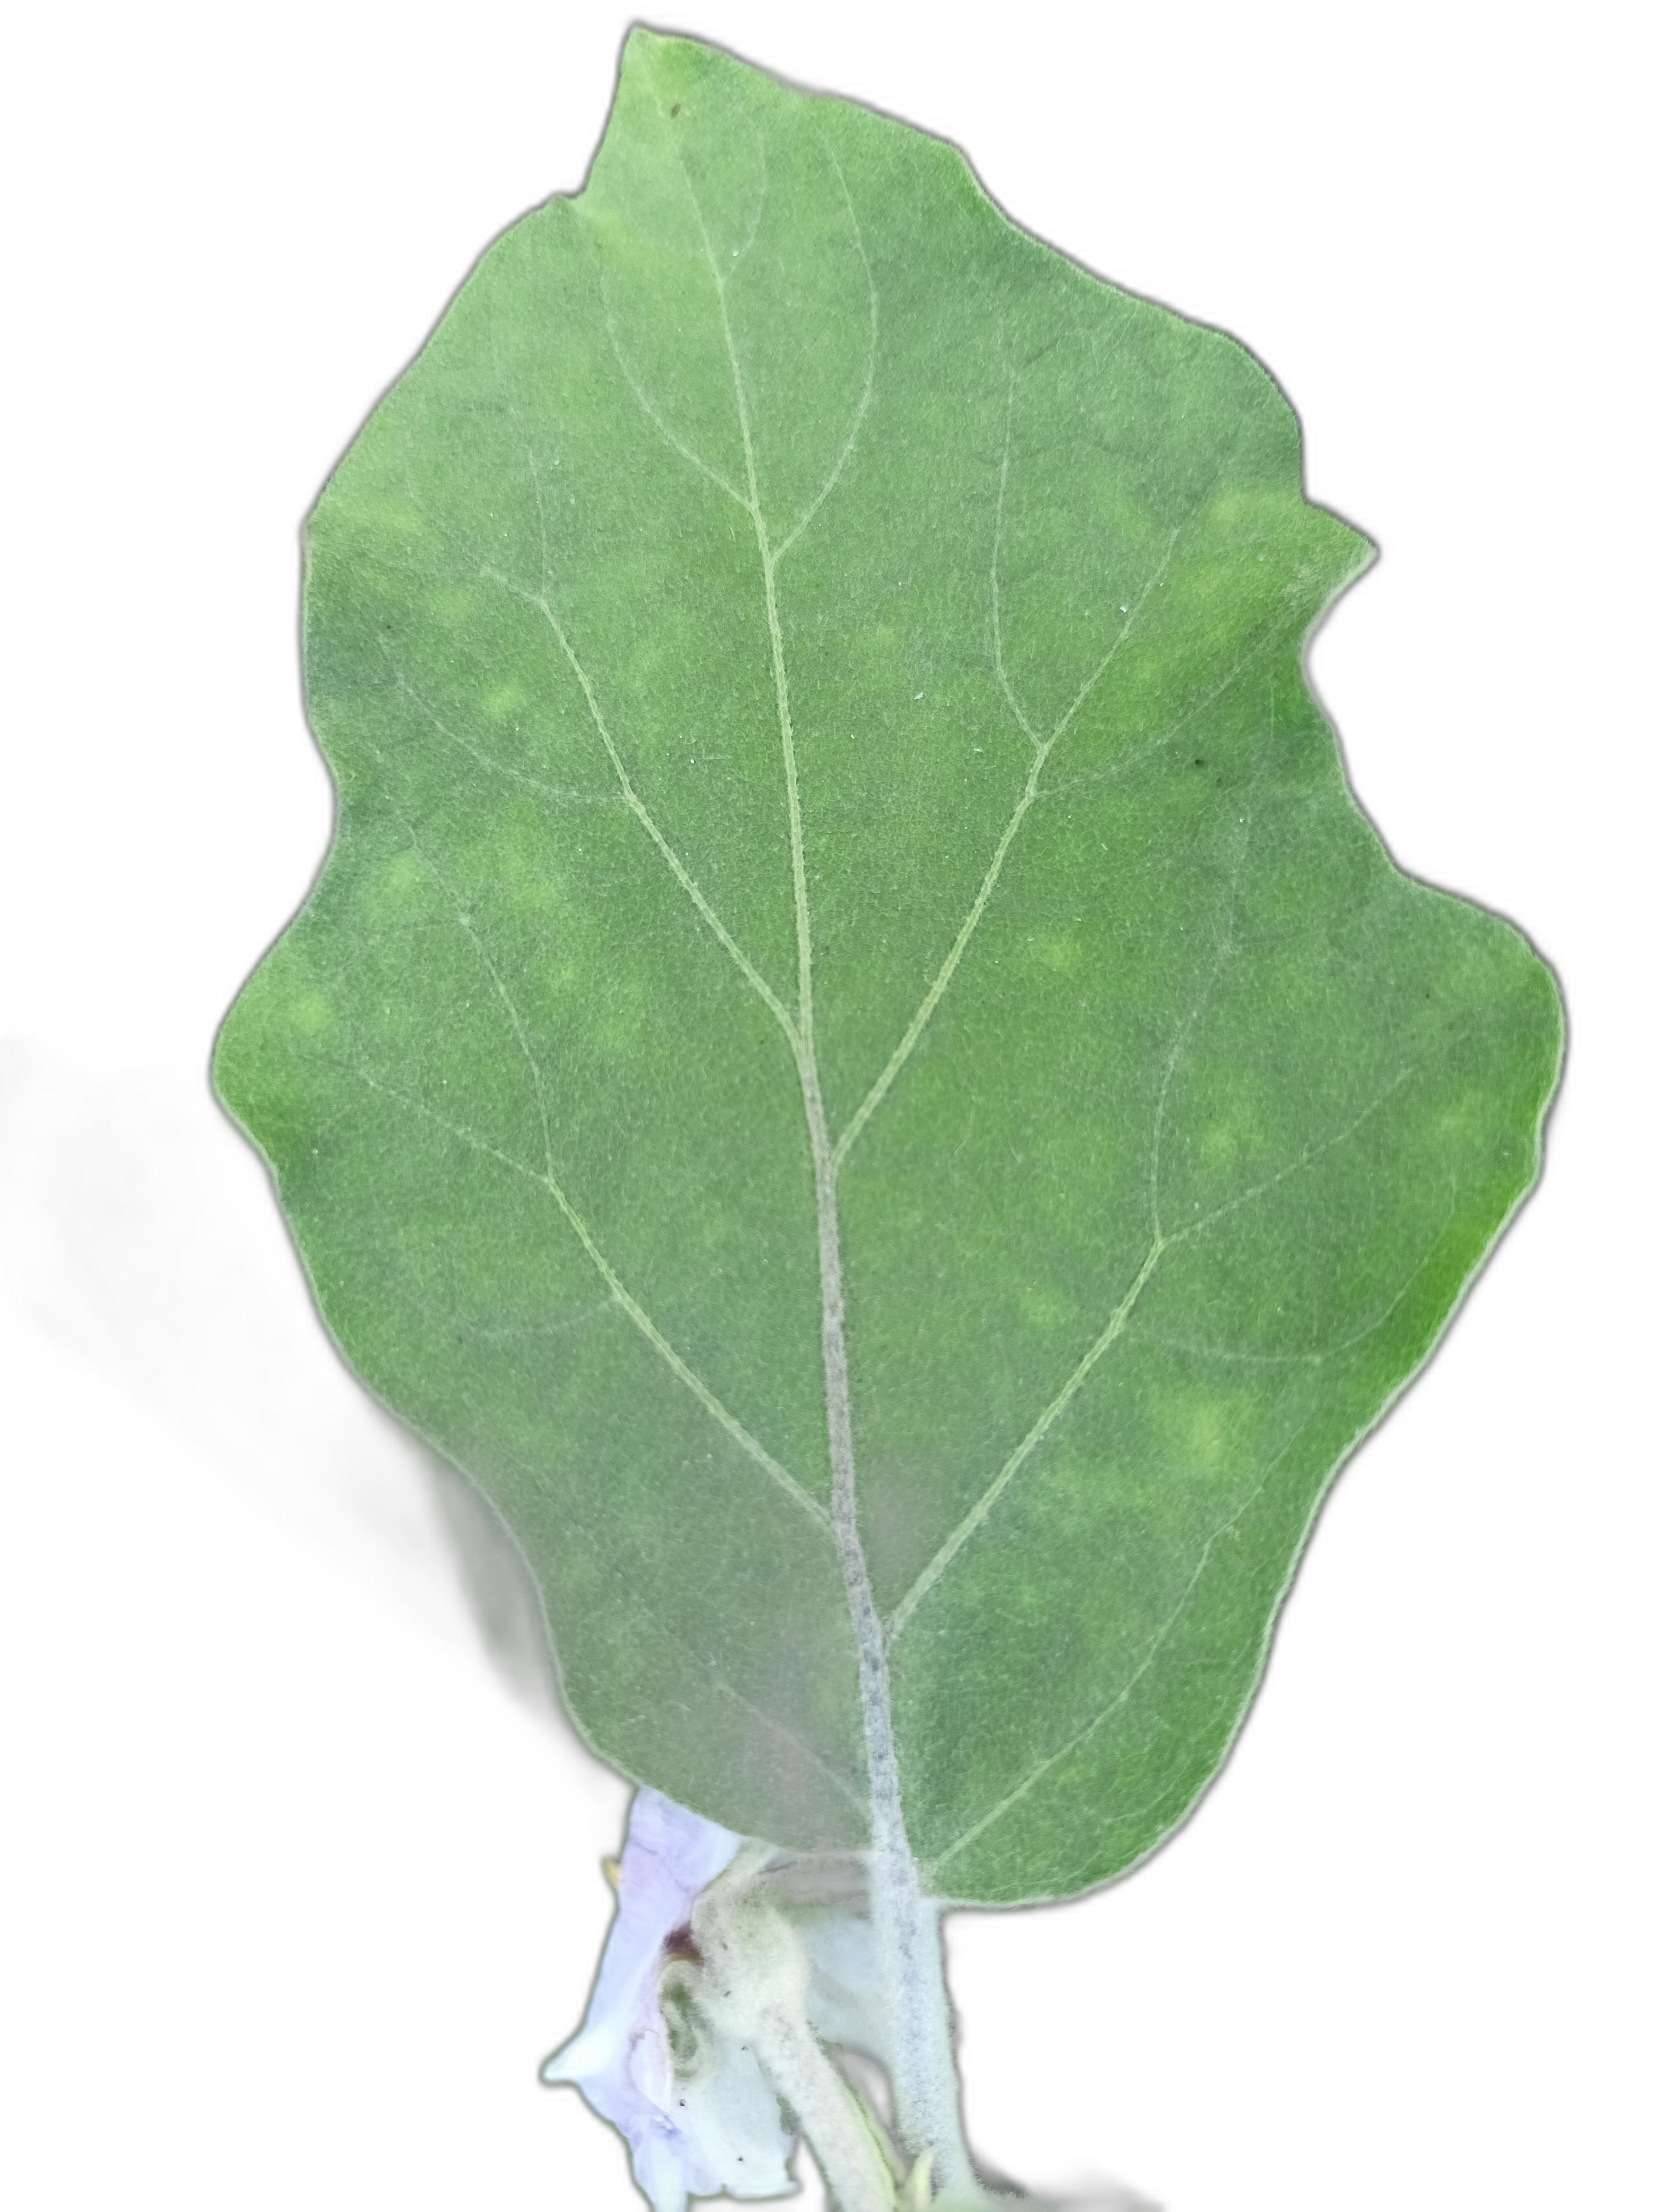
Label: Healthy Leaf